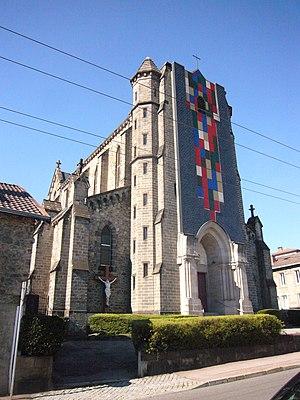
L'église Saint-Paul Saint-Louis de Limoges (Haute-Vienne, France), ouverte en 1907.
Cette dénomination s'applique à un secteur peu identifiable, peu cernable, que l'on peut résumer aux abords immédiats de la gare de Limoges-Bénédictins, où l'influence architecturale, économique, historique et culturelle de celle-ci est patente.